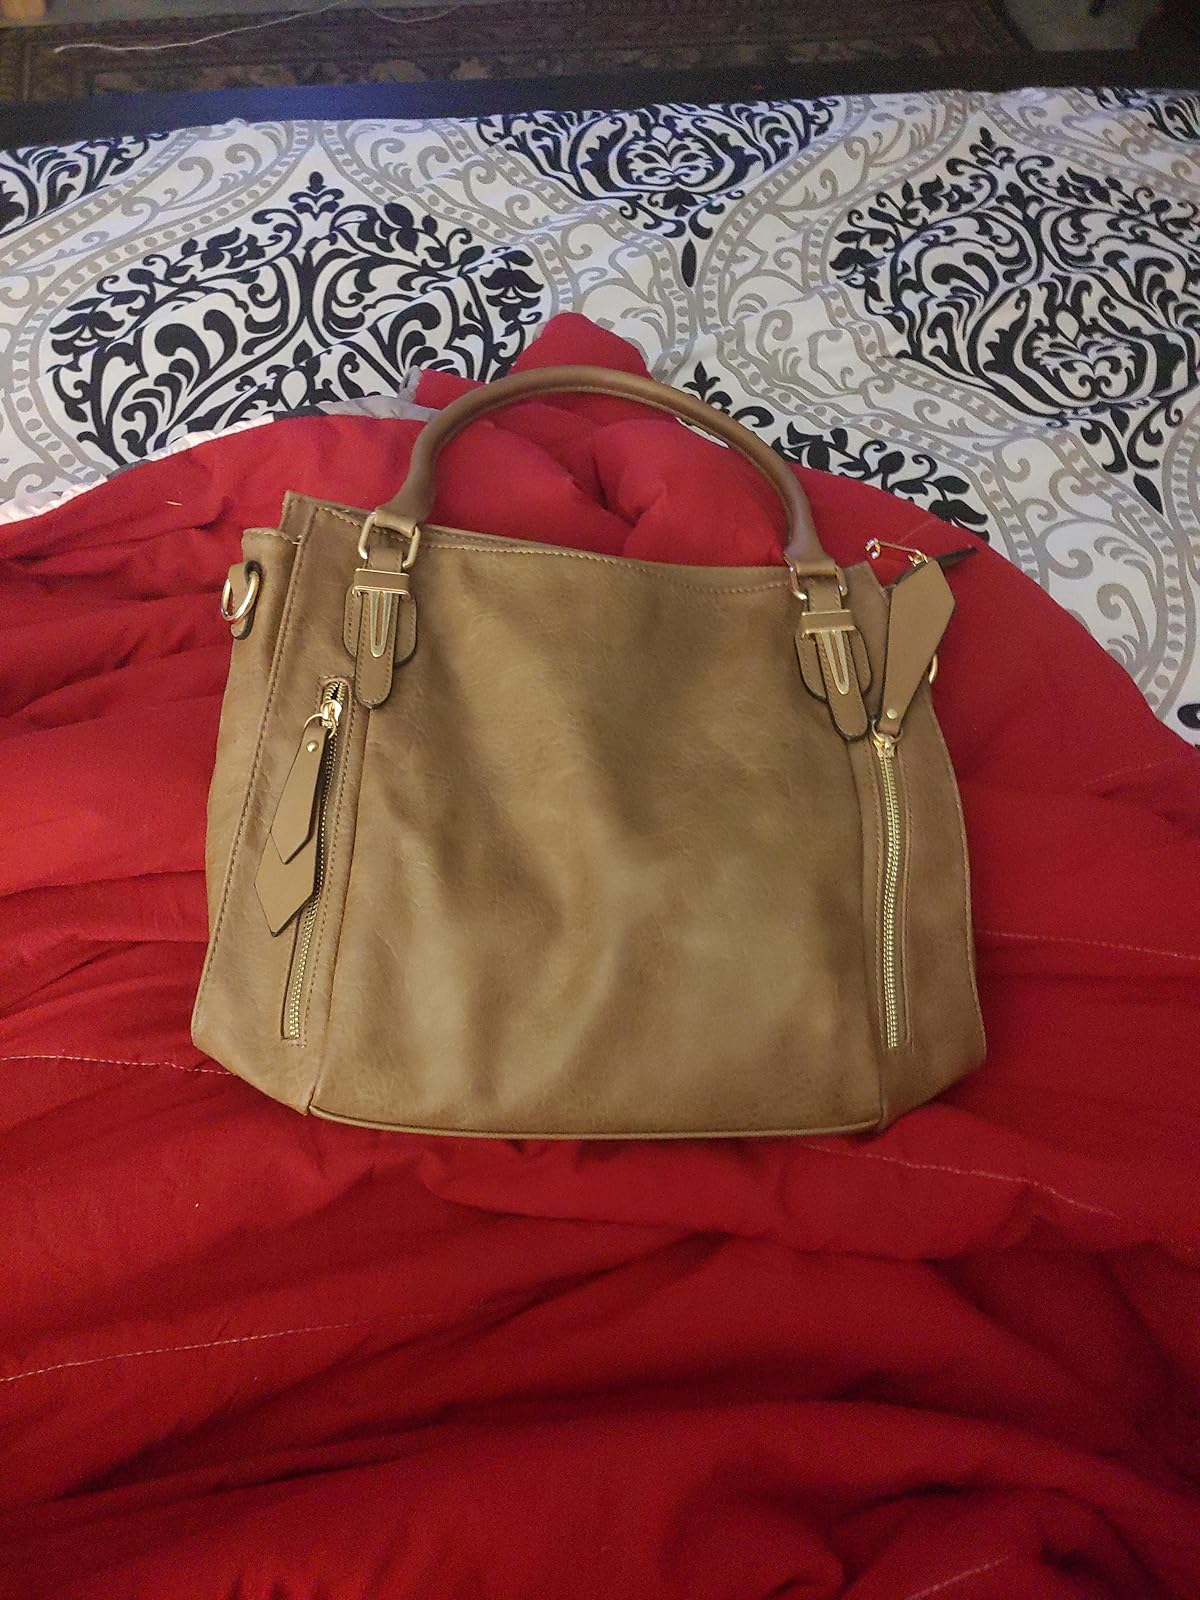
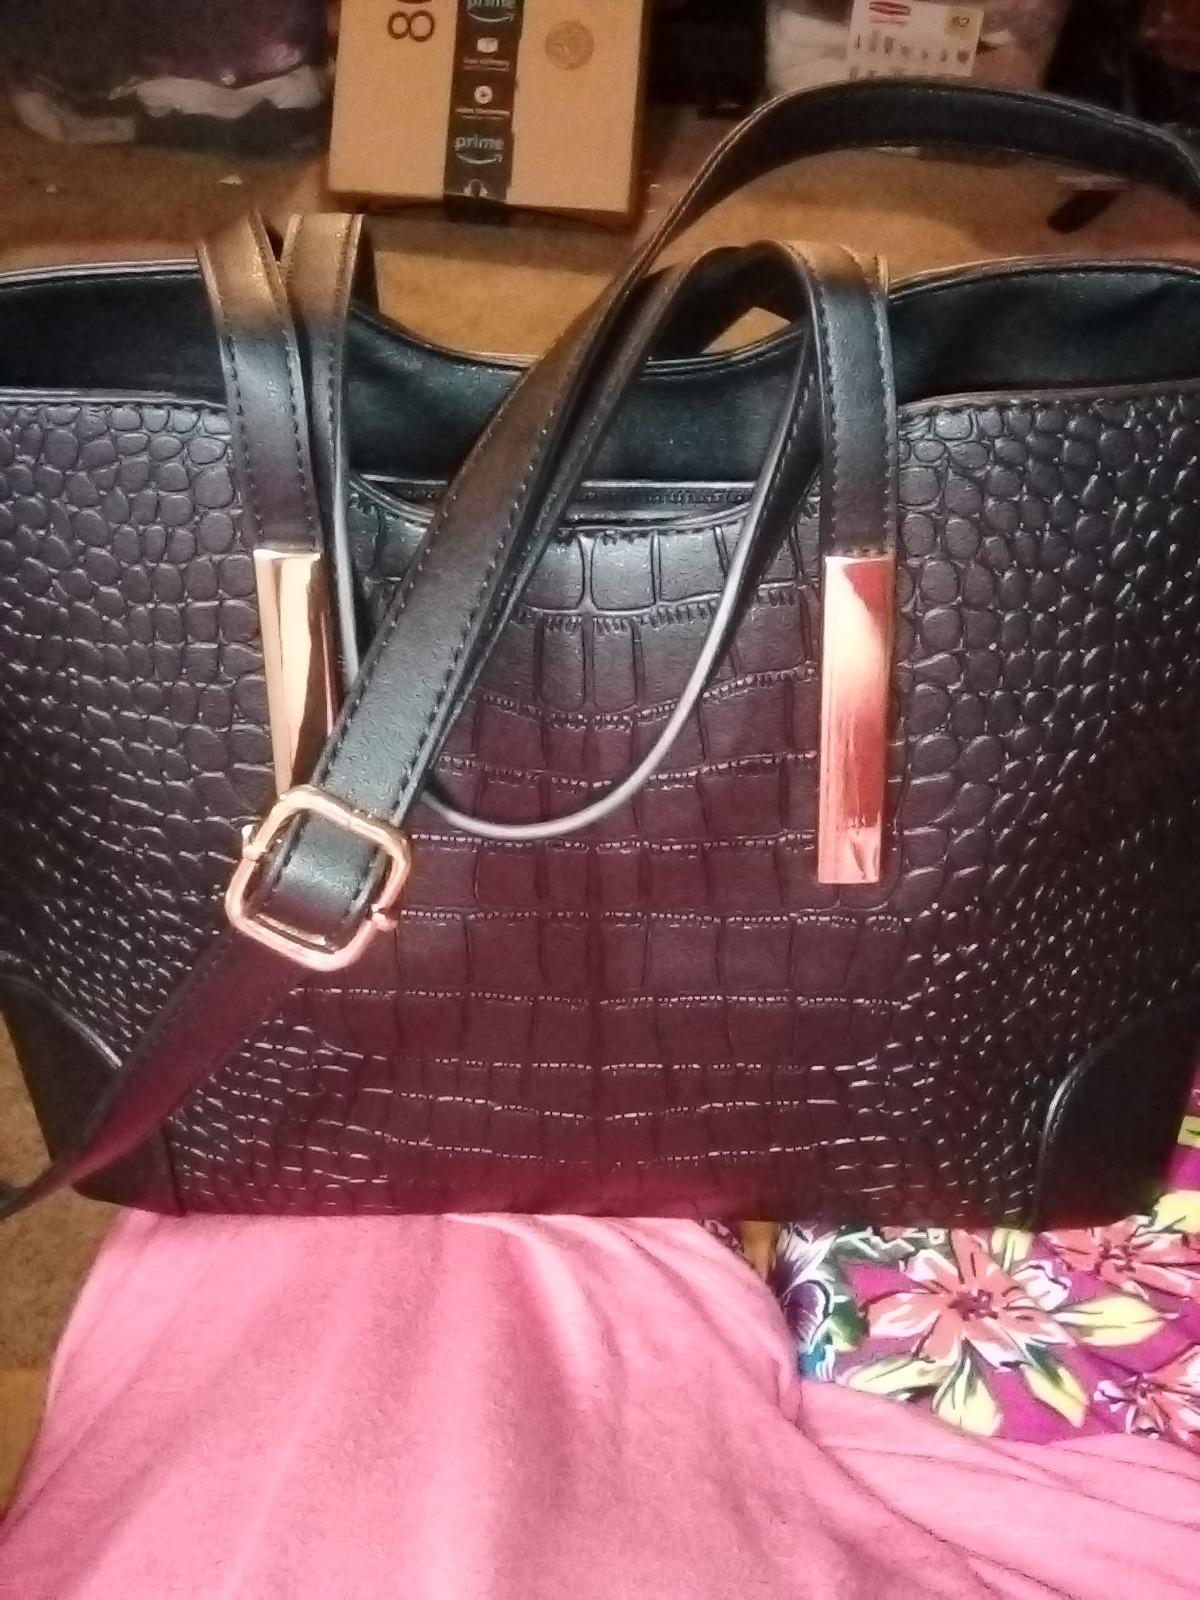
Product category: accessories_handbag
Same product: no